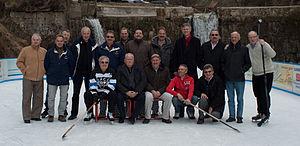
L'équipe de Fribourg-Gottéron de 1980 lors du 30e anniversaire de l'accession en Ligue nationale A.
Le Hockey Club Fribourg-Gottéron, parfois simplement Gottéron, abrégé HCFG, est un club de hockey sur glace situé à Fribourg, en Suisse, dans le canton du même nom. Le club existe depuis 1937. Présidé par Hubert Waeber, il évolue en National League depuis 1980, ce qui en fait le pensionnaire établi en NL actuelle le plus ancien.